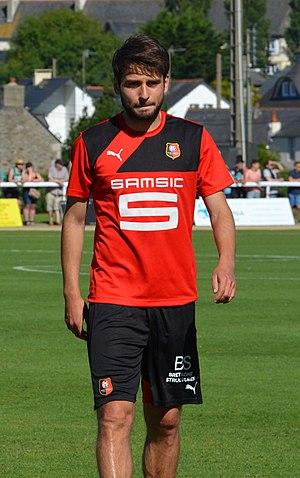
Photographie prise lors du match opposant le Stade rennais à l'USM Alger en match amical au stade Paul-Audrin de Dinard le 16 juillet 2016. Ici, Sanjin Prcic.